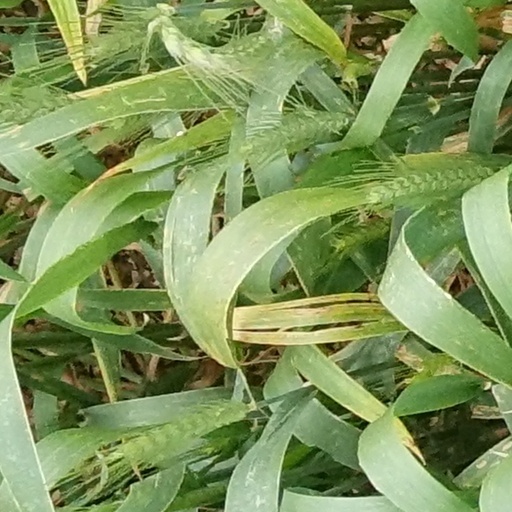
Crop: wheat